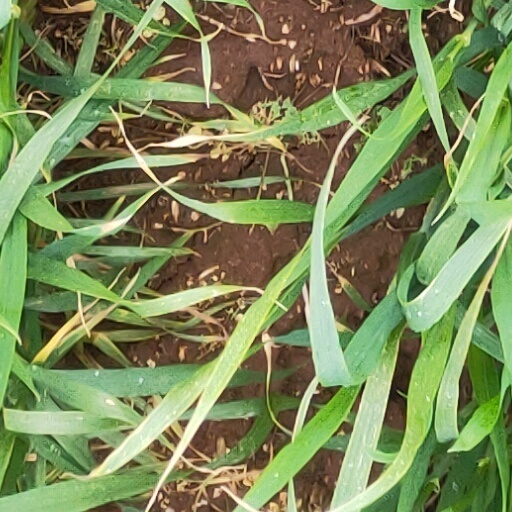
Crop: wheat